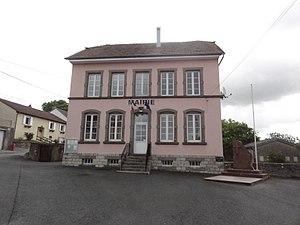
Oberstinzel (Moselle) mairie
Oberstinzel est une commune française située dans le département de la Moselle, en région Grand Est.